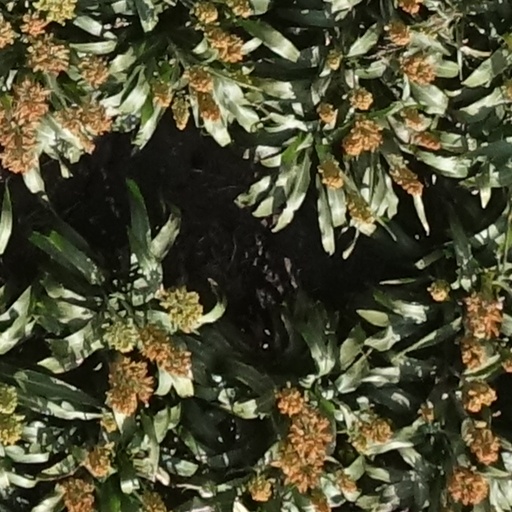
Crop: sorghum